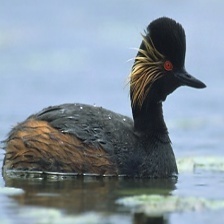
Species: BLACK-NECKED GREBE
Scientific name: PODICEPS NIGRICOLLIS